Johan Gørbitz

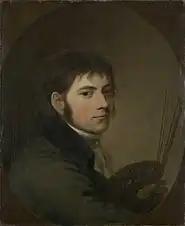
Self-portrait (c.1800)

Johan Görbitz (8 September 1782 – 3 July 1853) was a Norwegian painter. He is most associated with his portraits of prominent Norwegians.